Uniforms of the Confederate States Armed Forces

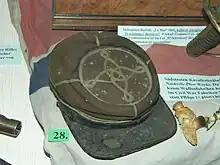
Butternut kepi in a German museum

The "African" pattern kepi was the standard issue headgear to all army personnel, with a dark blue band, sides and crown for generals, staff officers, and engineers. Kepis worn by commissioned officers and enlisted personnel had two patterns, specified by regulations in 1861 and 1862, respectively. The first pattern was a colored band, denoting the branch of service, with the crown and sides to be made of cadet gray cloth. The second pattern had a dark blue band for all branches, with the crown and sides colored according to the branch of service. The branch of service colors were as follows, red for artillery, yellow for cavalry, and light or sky blue for infantry.